La Parka (wrestler)

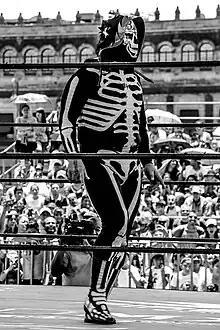
La Parka during a wrestling event in 2018

La Parka continued to make appearances for AAA until his injury in 2019. In 2018 Parka debuted for AAA's partner Impact Wrestling. Parka appeared on the October 4 edition of "Impact!", which was taped September 14 at the Frontón México Entertainment Center in Mexico City, answering Eli Drake's open challenge and subsequently picking up the count-out victory.